The Adventures of Cyclops and Phoenix

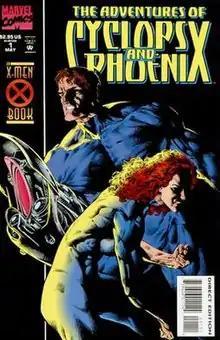
Cover of the 1st issue

The Adventures of Cyclops and Phoenix is a four-issue comic book mini-series written by Scott Lobdell, drawn by Gene Ha, and published by American company Marvel Comics in 1994. It revealed much of the back story for the character Cable, much of which had been implied before, but was still shrouded in mystery and uncertainty. The series' title characters are two of the founding members of the X-Men, a group of superpowered mutants dedicated to confronting the bigotry that afflicts their people, and stopping mutants with evil motives. They have regular adventures which fall into almost every subgenre of science fiction imaginable, including frequent encounters with time travel.